Ludwig Gotthard Kosegarten

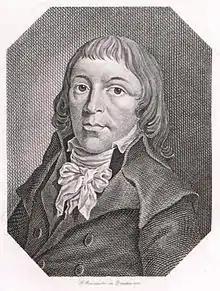
Ludwig Gotthard Kosegarten.

Ludwig Gotthard Kosegarten (1 February 1758 – 26 October 1818), also known as Ludwig Theobul or Ludwig Theoboul, was a German poet and Lutheran preacher. His son Gottfried (1792-1860) became an orientalist, Arabist, and historian at Jena and Greifswald.